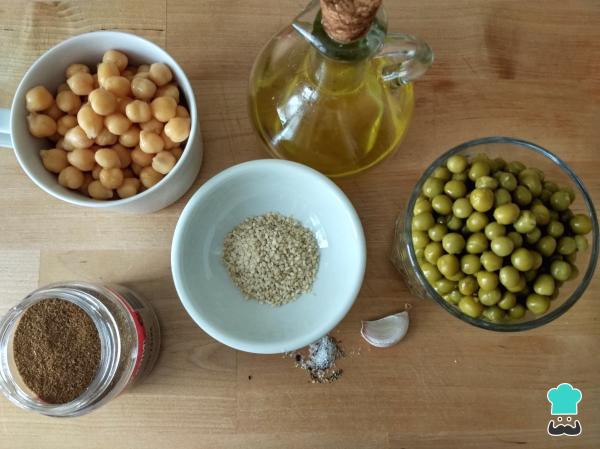
Reunimos todos los ingredientes para elaborar el hummus de guisantes.